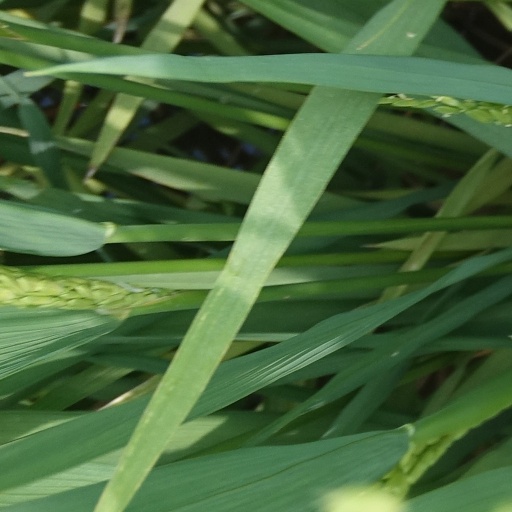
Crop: rice